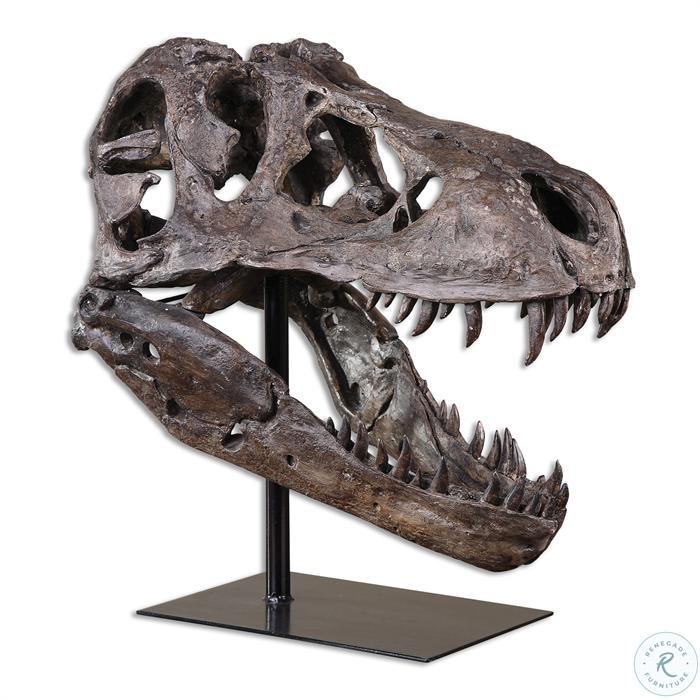
Category: Decor
Style: Lodge